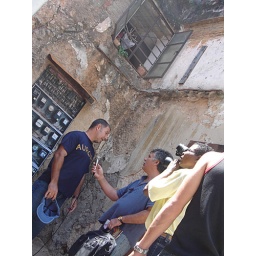
Being interviewed by a television crew beneath a window with underwear hanging on a line.